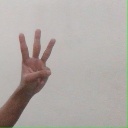
अक्षर: व